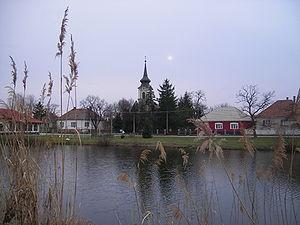
Martovce est un village de Slovaquie situé dans la région de Nitra.